Paleobiota of the Morrison Formation

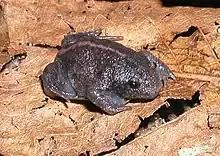
A modern frog from the same family as "Rhadinosteus parvus", the rhinophrynidae.

Frogs are known from several sites in the Morrison Formation, but are not particularly well represented. The history of Morrison anuran discoveries began with the recovery of remains from Quarry 9 near Como Bluff, Wyoming. The new genus "Eobatrachus" was erected for some of these remains by O. C. Marsh, but the material was later considered non-diagnostic. Decades later another dubious anuran genus, "Comobatrachus," was erected based on additional fragmentary remains. Despite the erection of multiple new names, only two frog species are currently recognised from the Morrison: "Enneabatrachus hechti" and "Rhadinosteus parvus."